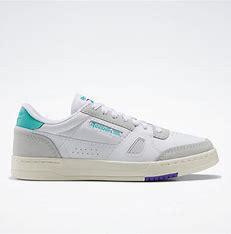
Brand: Reebok
Model: LT Court